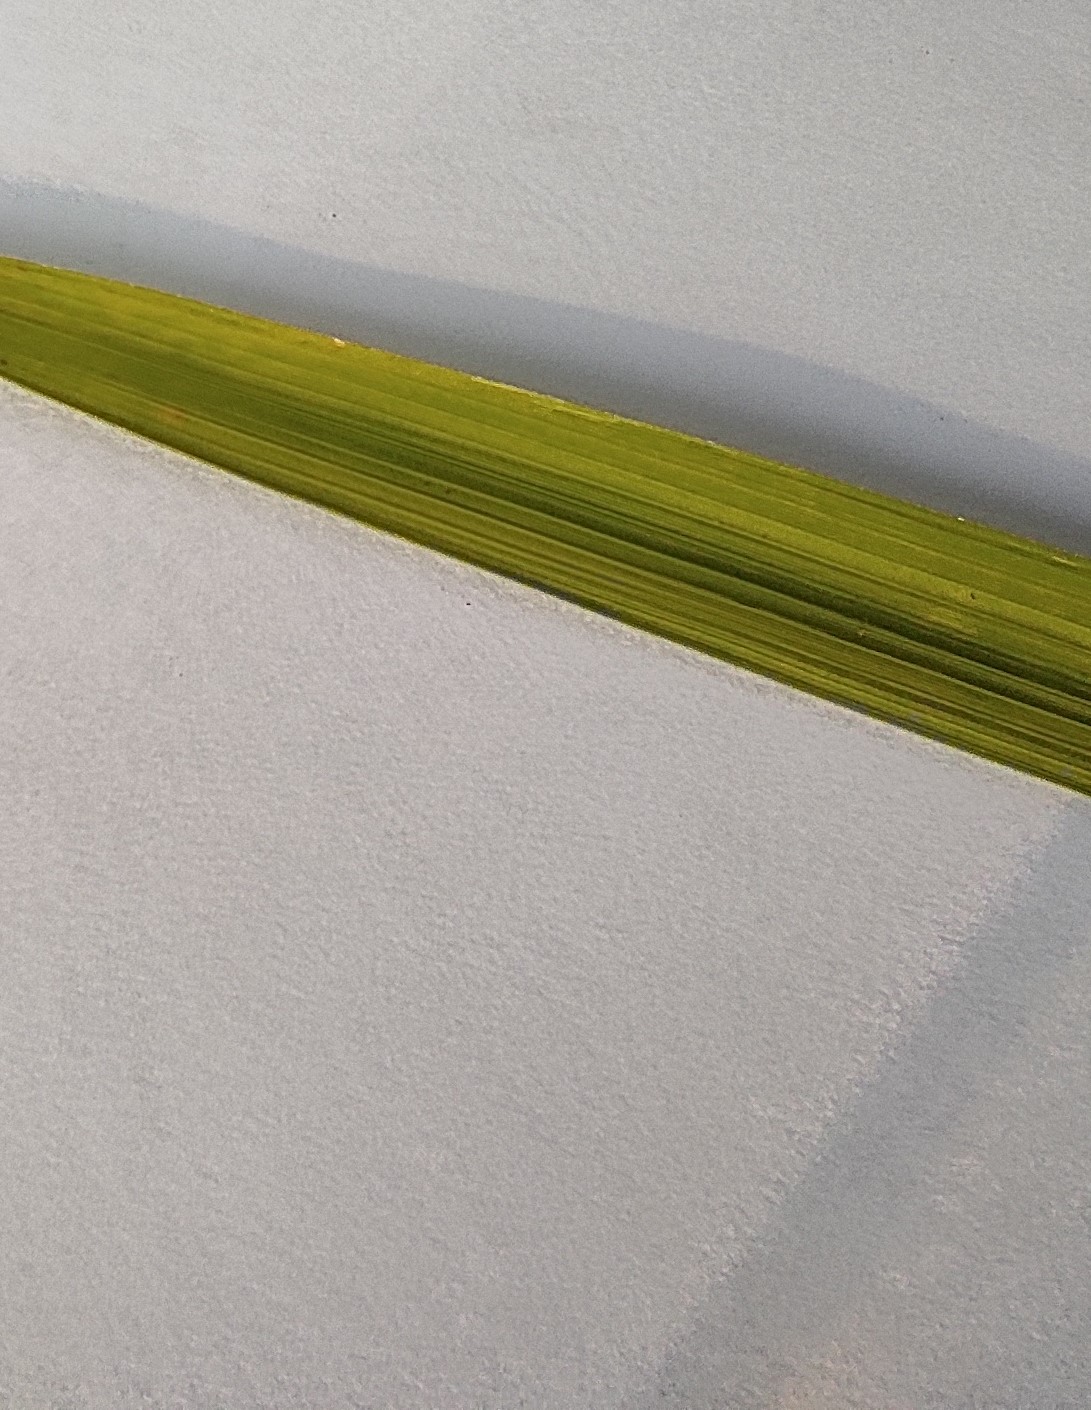
Label: Healthy